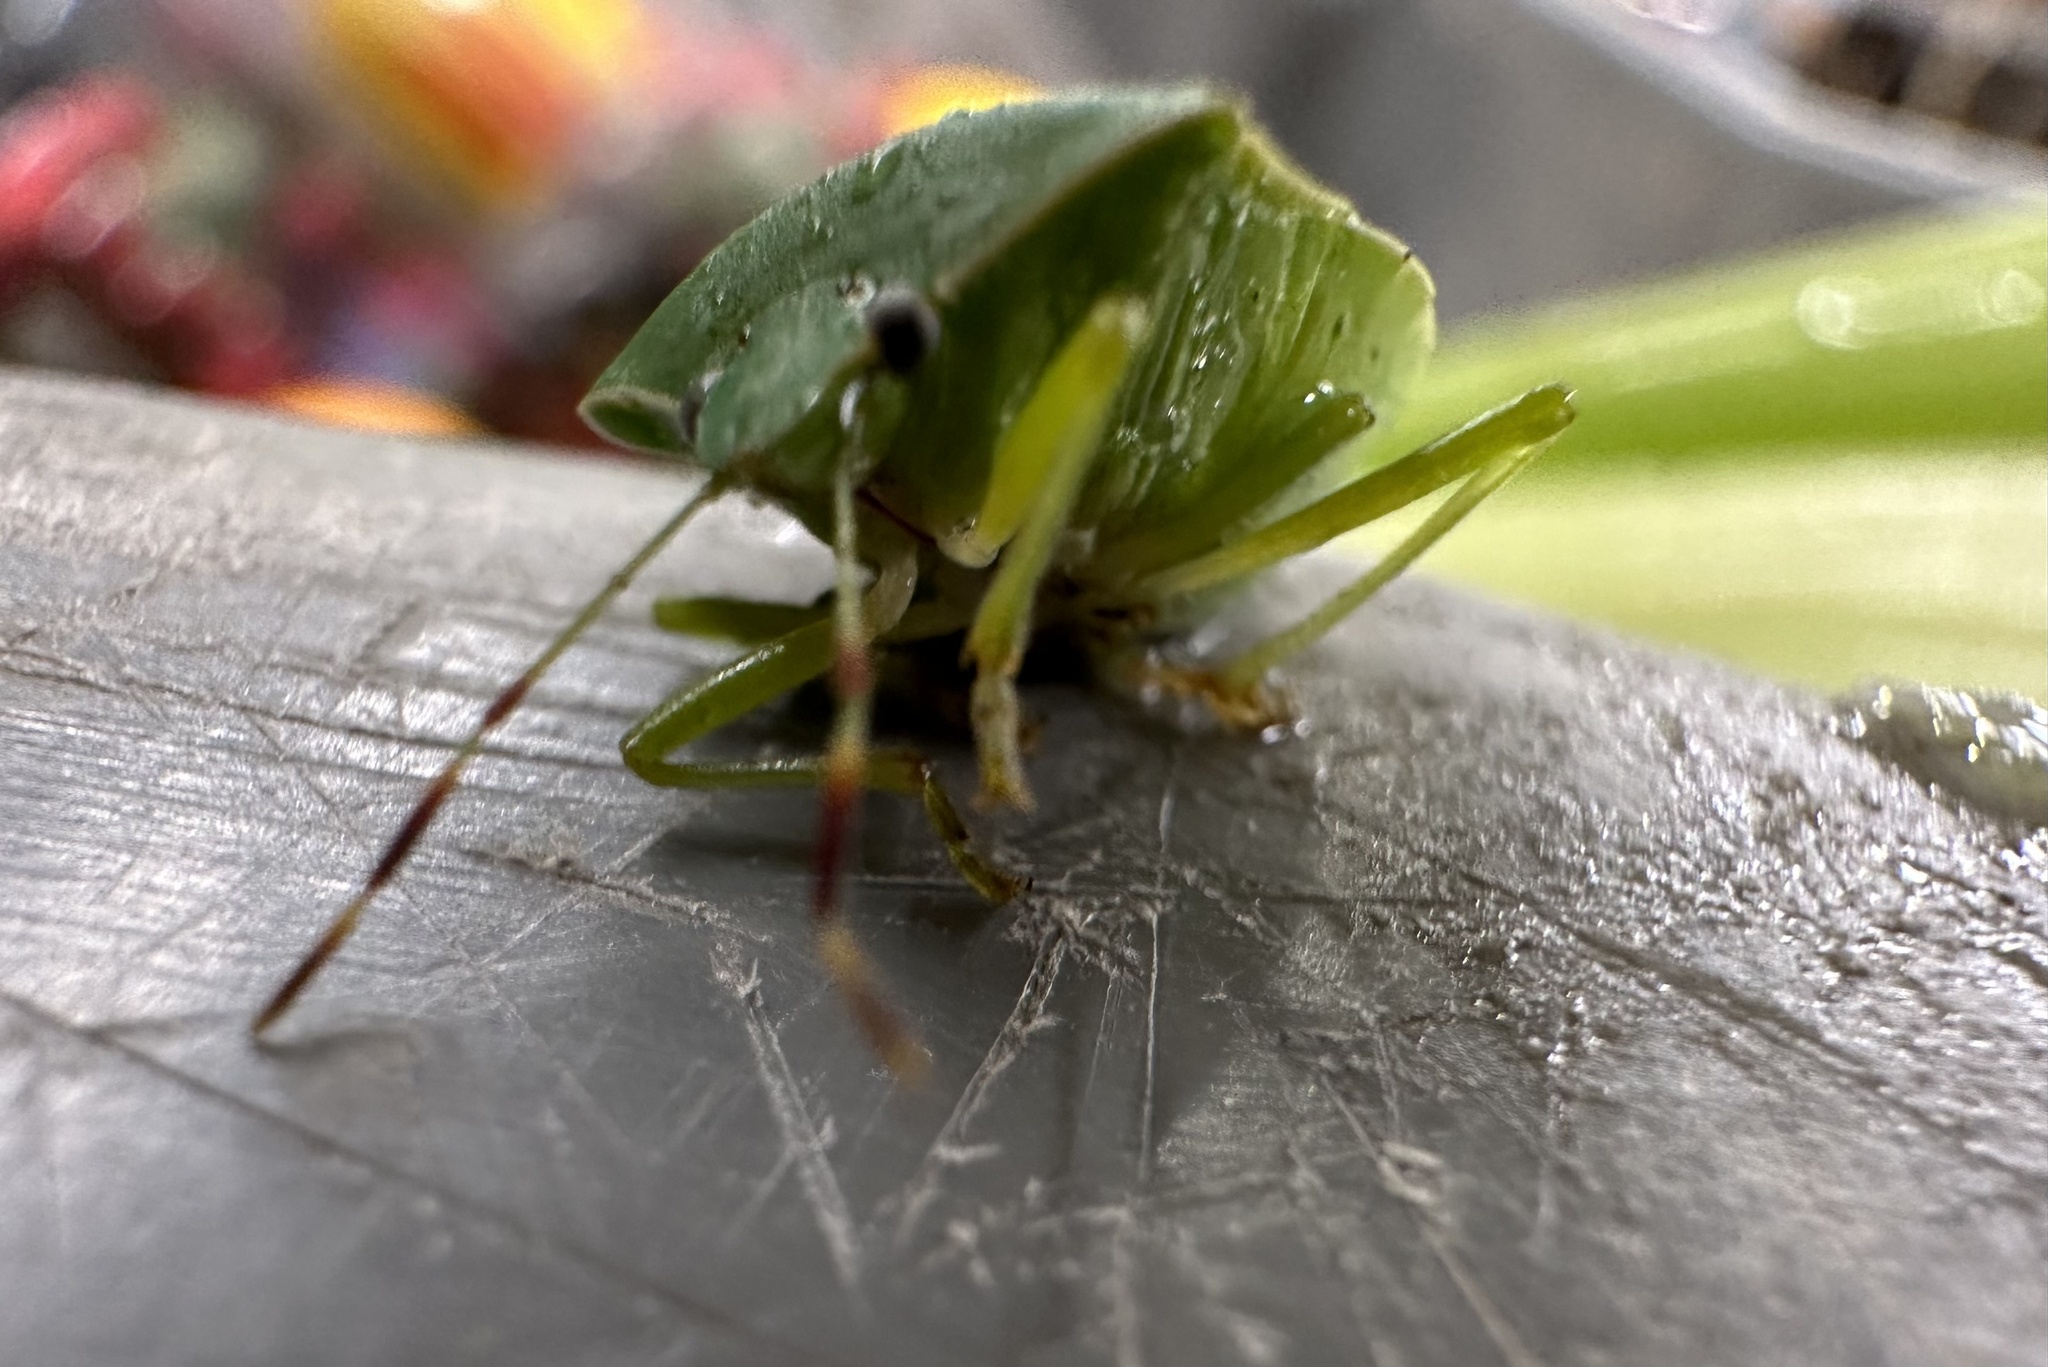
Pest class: stink_bug